John J. Pruis

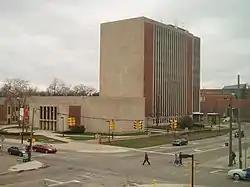
Teachers College Building, BSU

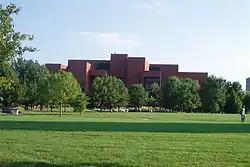
Bracken Library, BSU

John Pruis is one of the many presidents of Ball State to have a building on campus named after him. The building was built during his presidency in 1972 and held the name University Hall until after his term concluded. Pruis Hall is a unique building on campus. A large majority of the buildings on Ball State's Campus are made of red brick with exceptions of the Administration Building having yellow brick, and Elliott Hall and Pruis Hall being made of Indiana Limestone and cement. The architecture firm responsible for the design of Pruis hall was influenced by a grand piano with its strong curves and angular walls. Pruis Hall is located directly southeast of Bracken Library, and is used for large gatherings of people. The building is set up to be more like an auditorium, and this is its only function. The building can hold up to 700 people and hosts Friday Night Movies as well as guest lectures, comedians, and other special events.